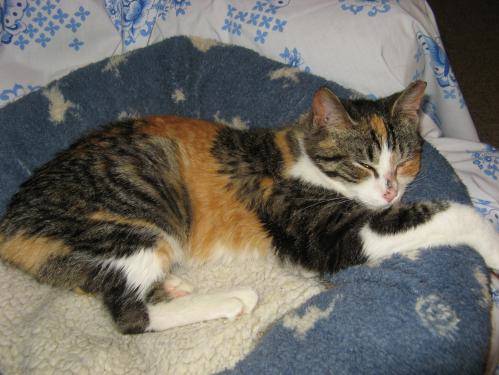
Label: cats